Pornography

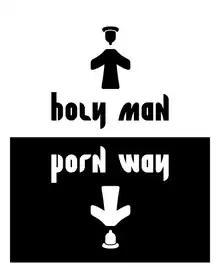

Pornography can infringe into basic human rights of those involved, especially when sexual consent was not obtained. Revenge porn is a phenomenon where disgruntled sexual partners release images or video footage of intimate sexual activity of their partners, usually on the Internet, without authorization or consent of the individuals involved. In many countries there has been a demand to make such activities specifically illegal carrying higher punishments than mere breach of privacy, or image rights, or circulation of prurient material. As a result, some jurisdictions have enacted specific laws against "revenge porn".